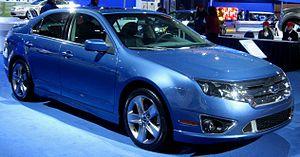
La Ford Fusion vendue sur le continent américain est une berline quatre portes conçue et produite par Ford à partir de 2005. En 2020, Ford cesse complètement la production de berlines au profit de SUV et 4x4, la Fusion n'est pas renouvelée.